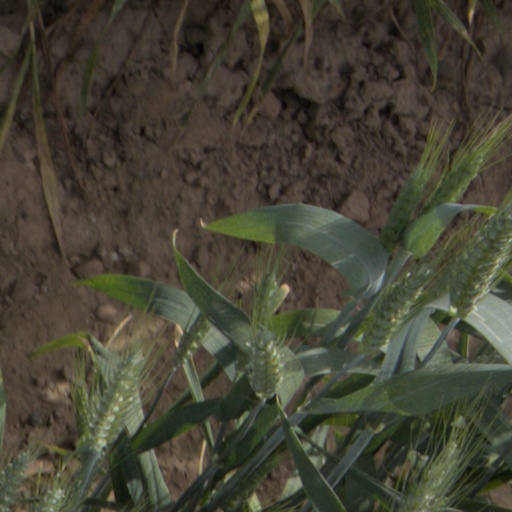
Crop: wheat